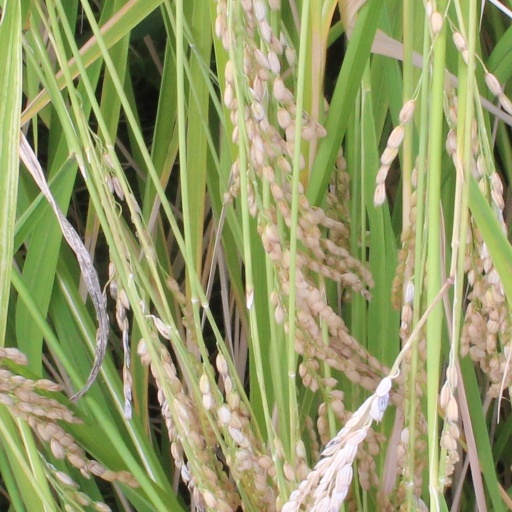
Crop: rice